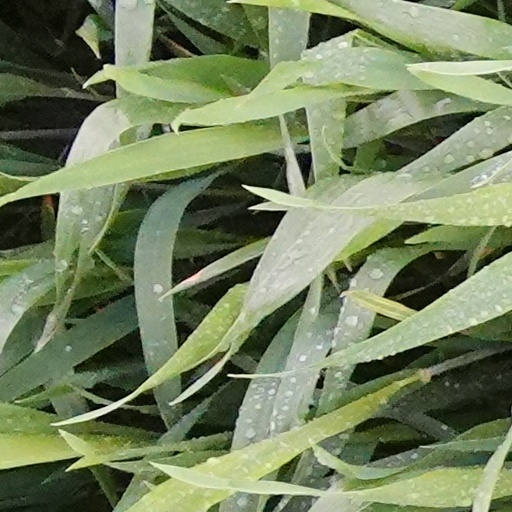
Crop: wheat